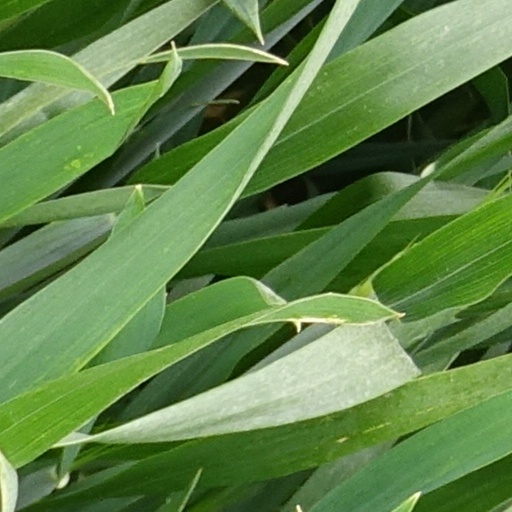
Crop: wheat